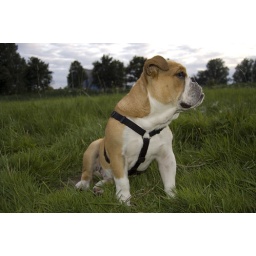
Hunk, standing in the grass in the pasture behind our house.